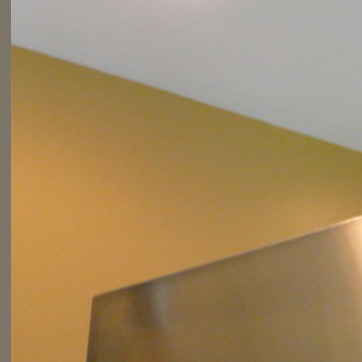
Material: painted